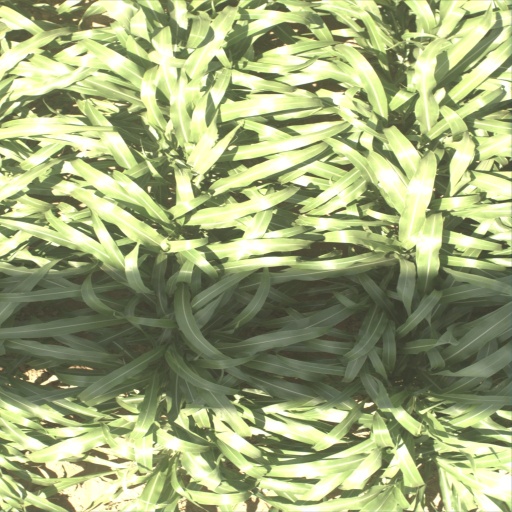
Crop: sorghum